Arad, Israel

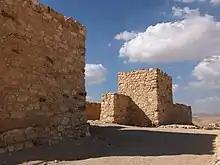
Tel Arad

Arad is named after the Biblical Bronze Age Canaanite and later Israelite town located at Tel Arad (a Biblical archaeology site famous for the discovery of ostraca), which is located approximately west of modern Arad.